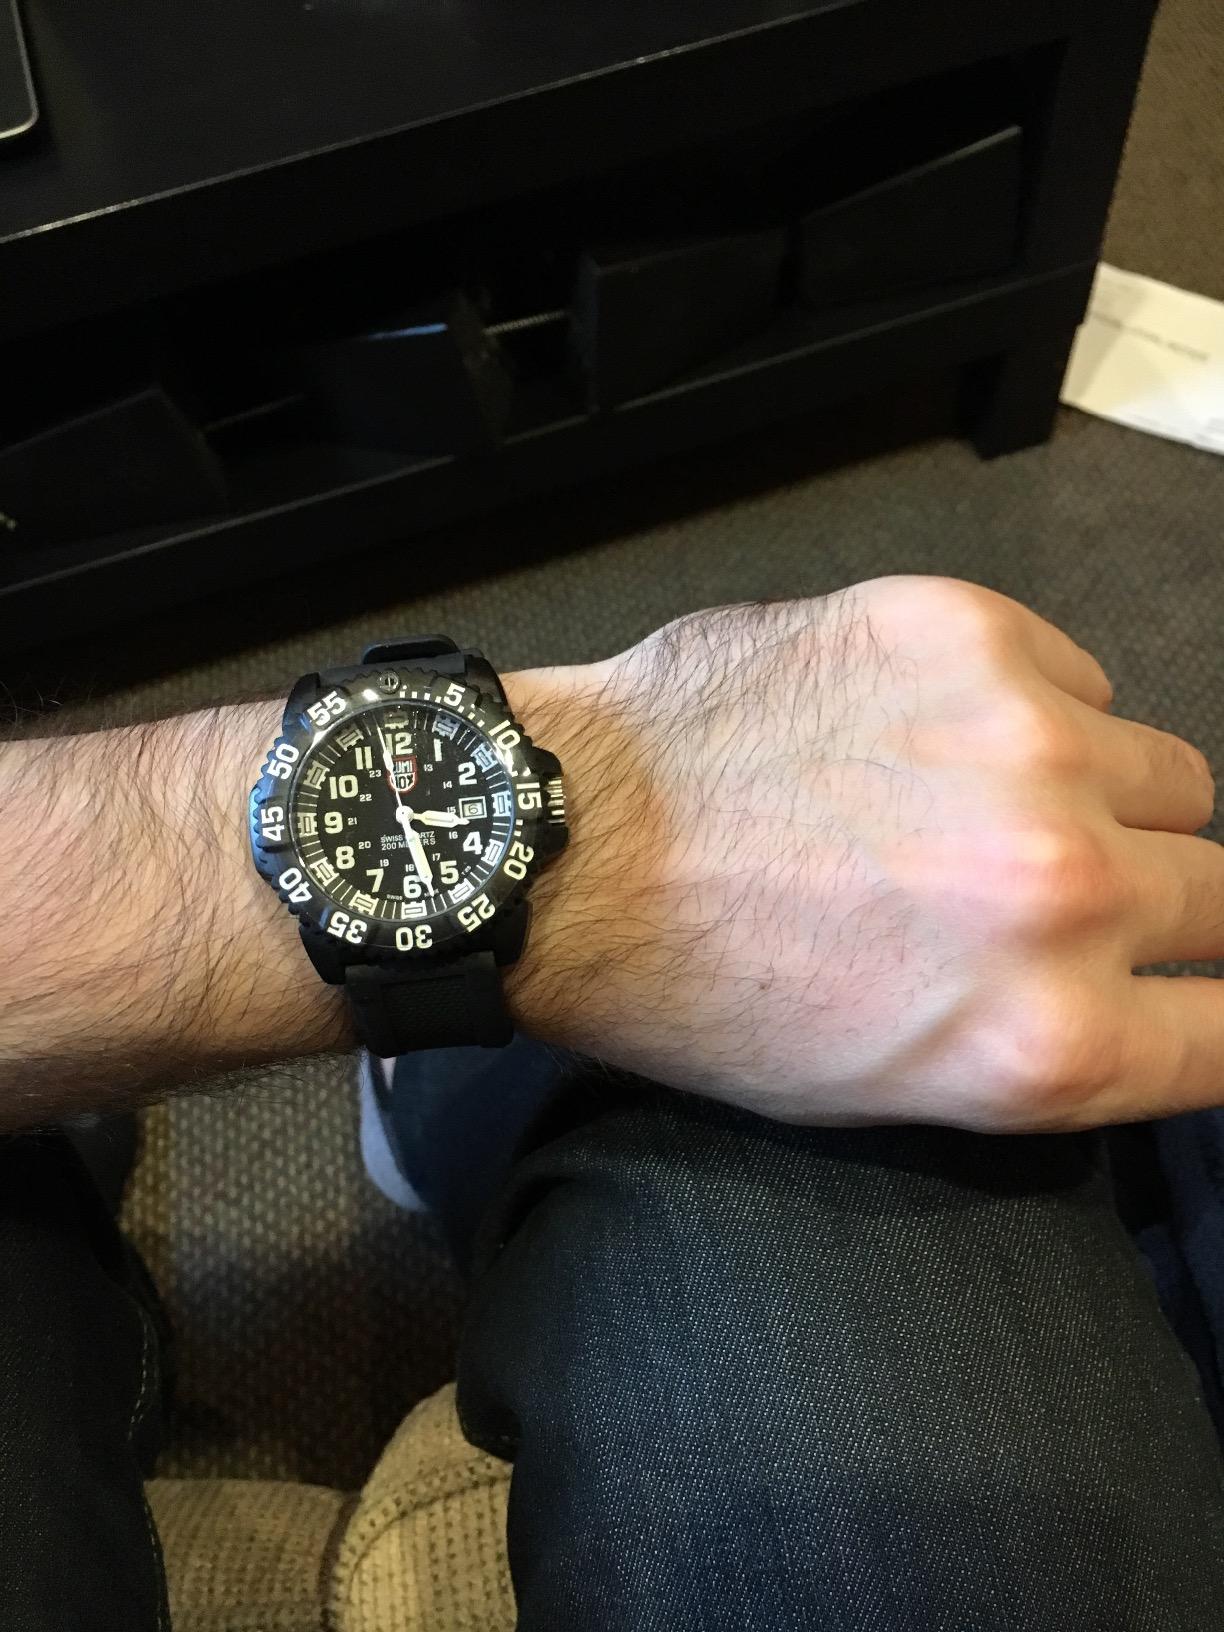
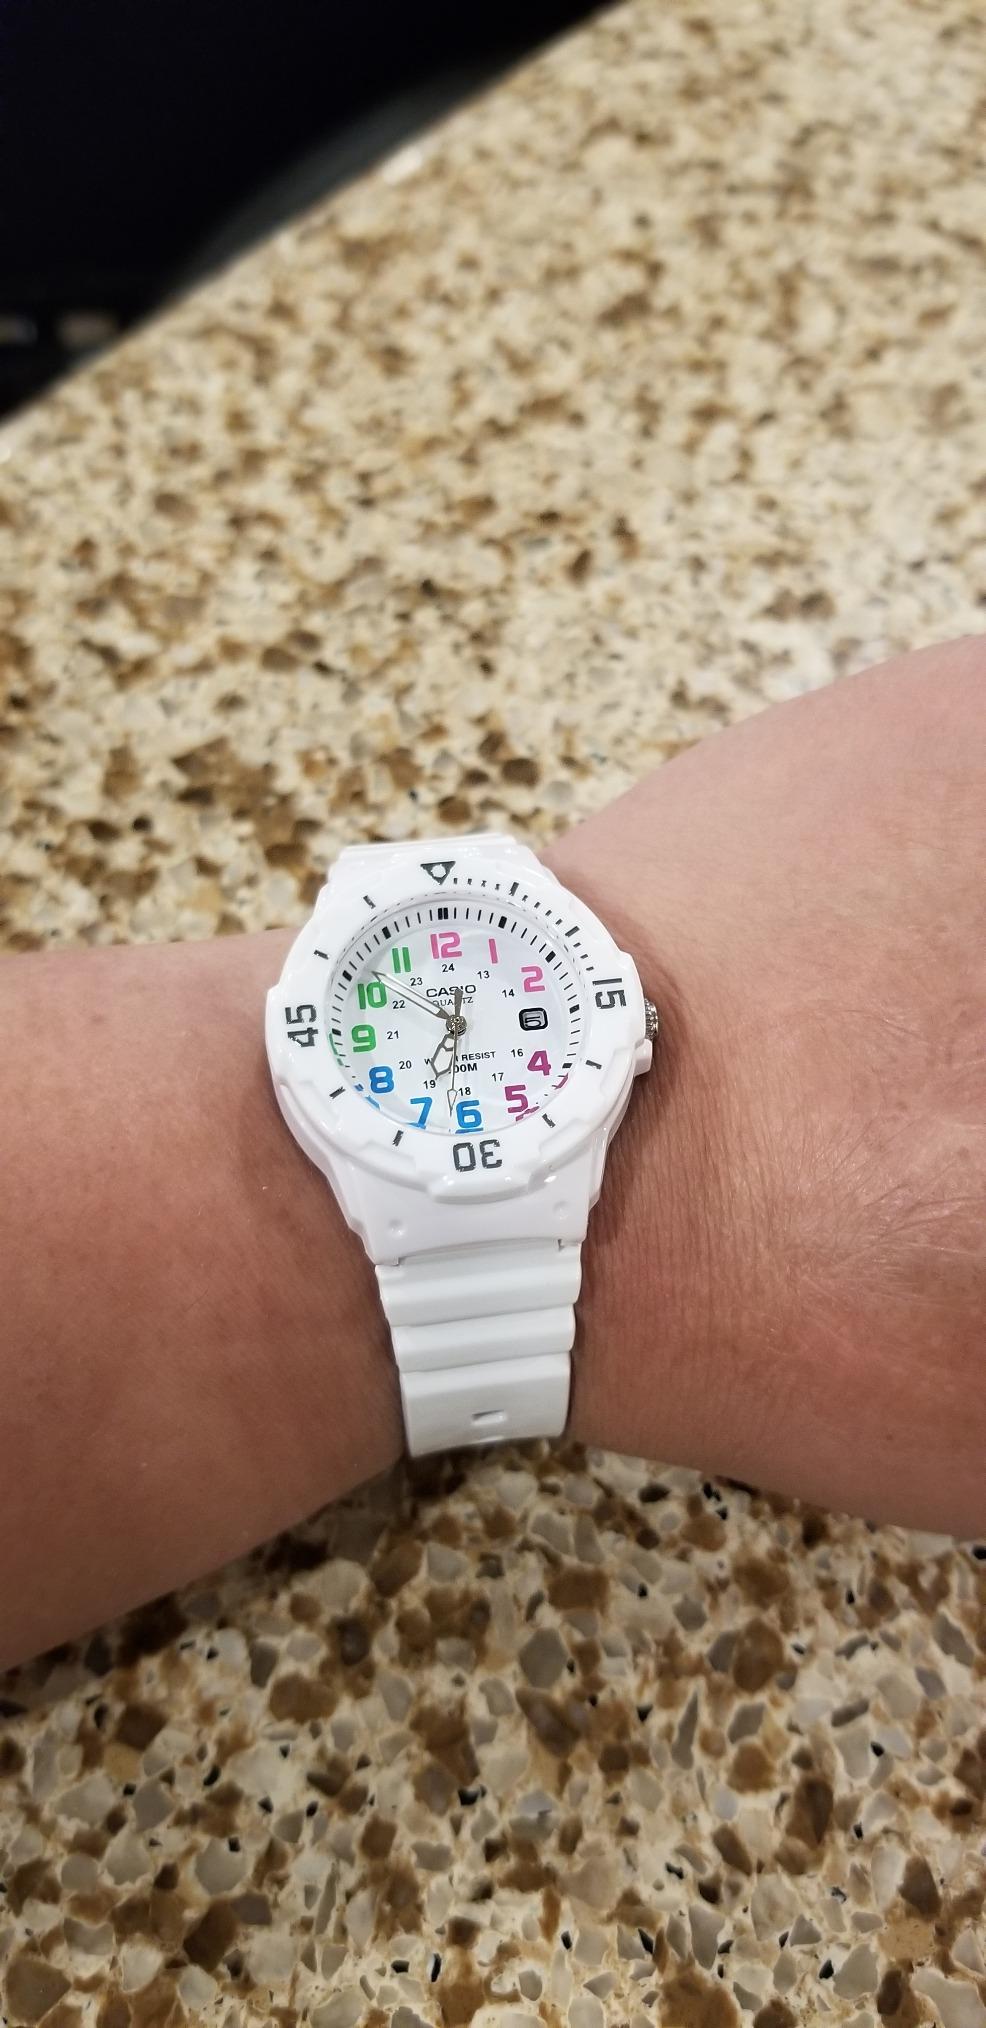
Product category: accessories_watch
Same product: no